Houston Astros

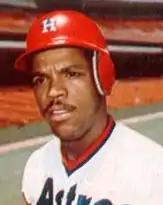
César Cedeño (1970–1981) is the franchise's all-time leader with 487 steals

Besides the bright new uniforms there were some other changes. Lee May was traded to Baltimore for much talked about rookie second baseman Rob Andrews and utility player Enos Cabell. In Baltimore, Cabell was stuck behind third baseman Brooks Robinson, but he took advantage of his opportunity in Houston and became their everyday third baseman. Cabell would go on to become a big part of the team's success in later years. With May gone, Bob Watson was able to move to first base and was a bright spot in the line up, batting .324 with 85 RBI.